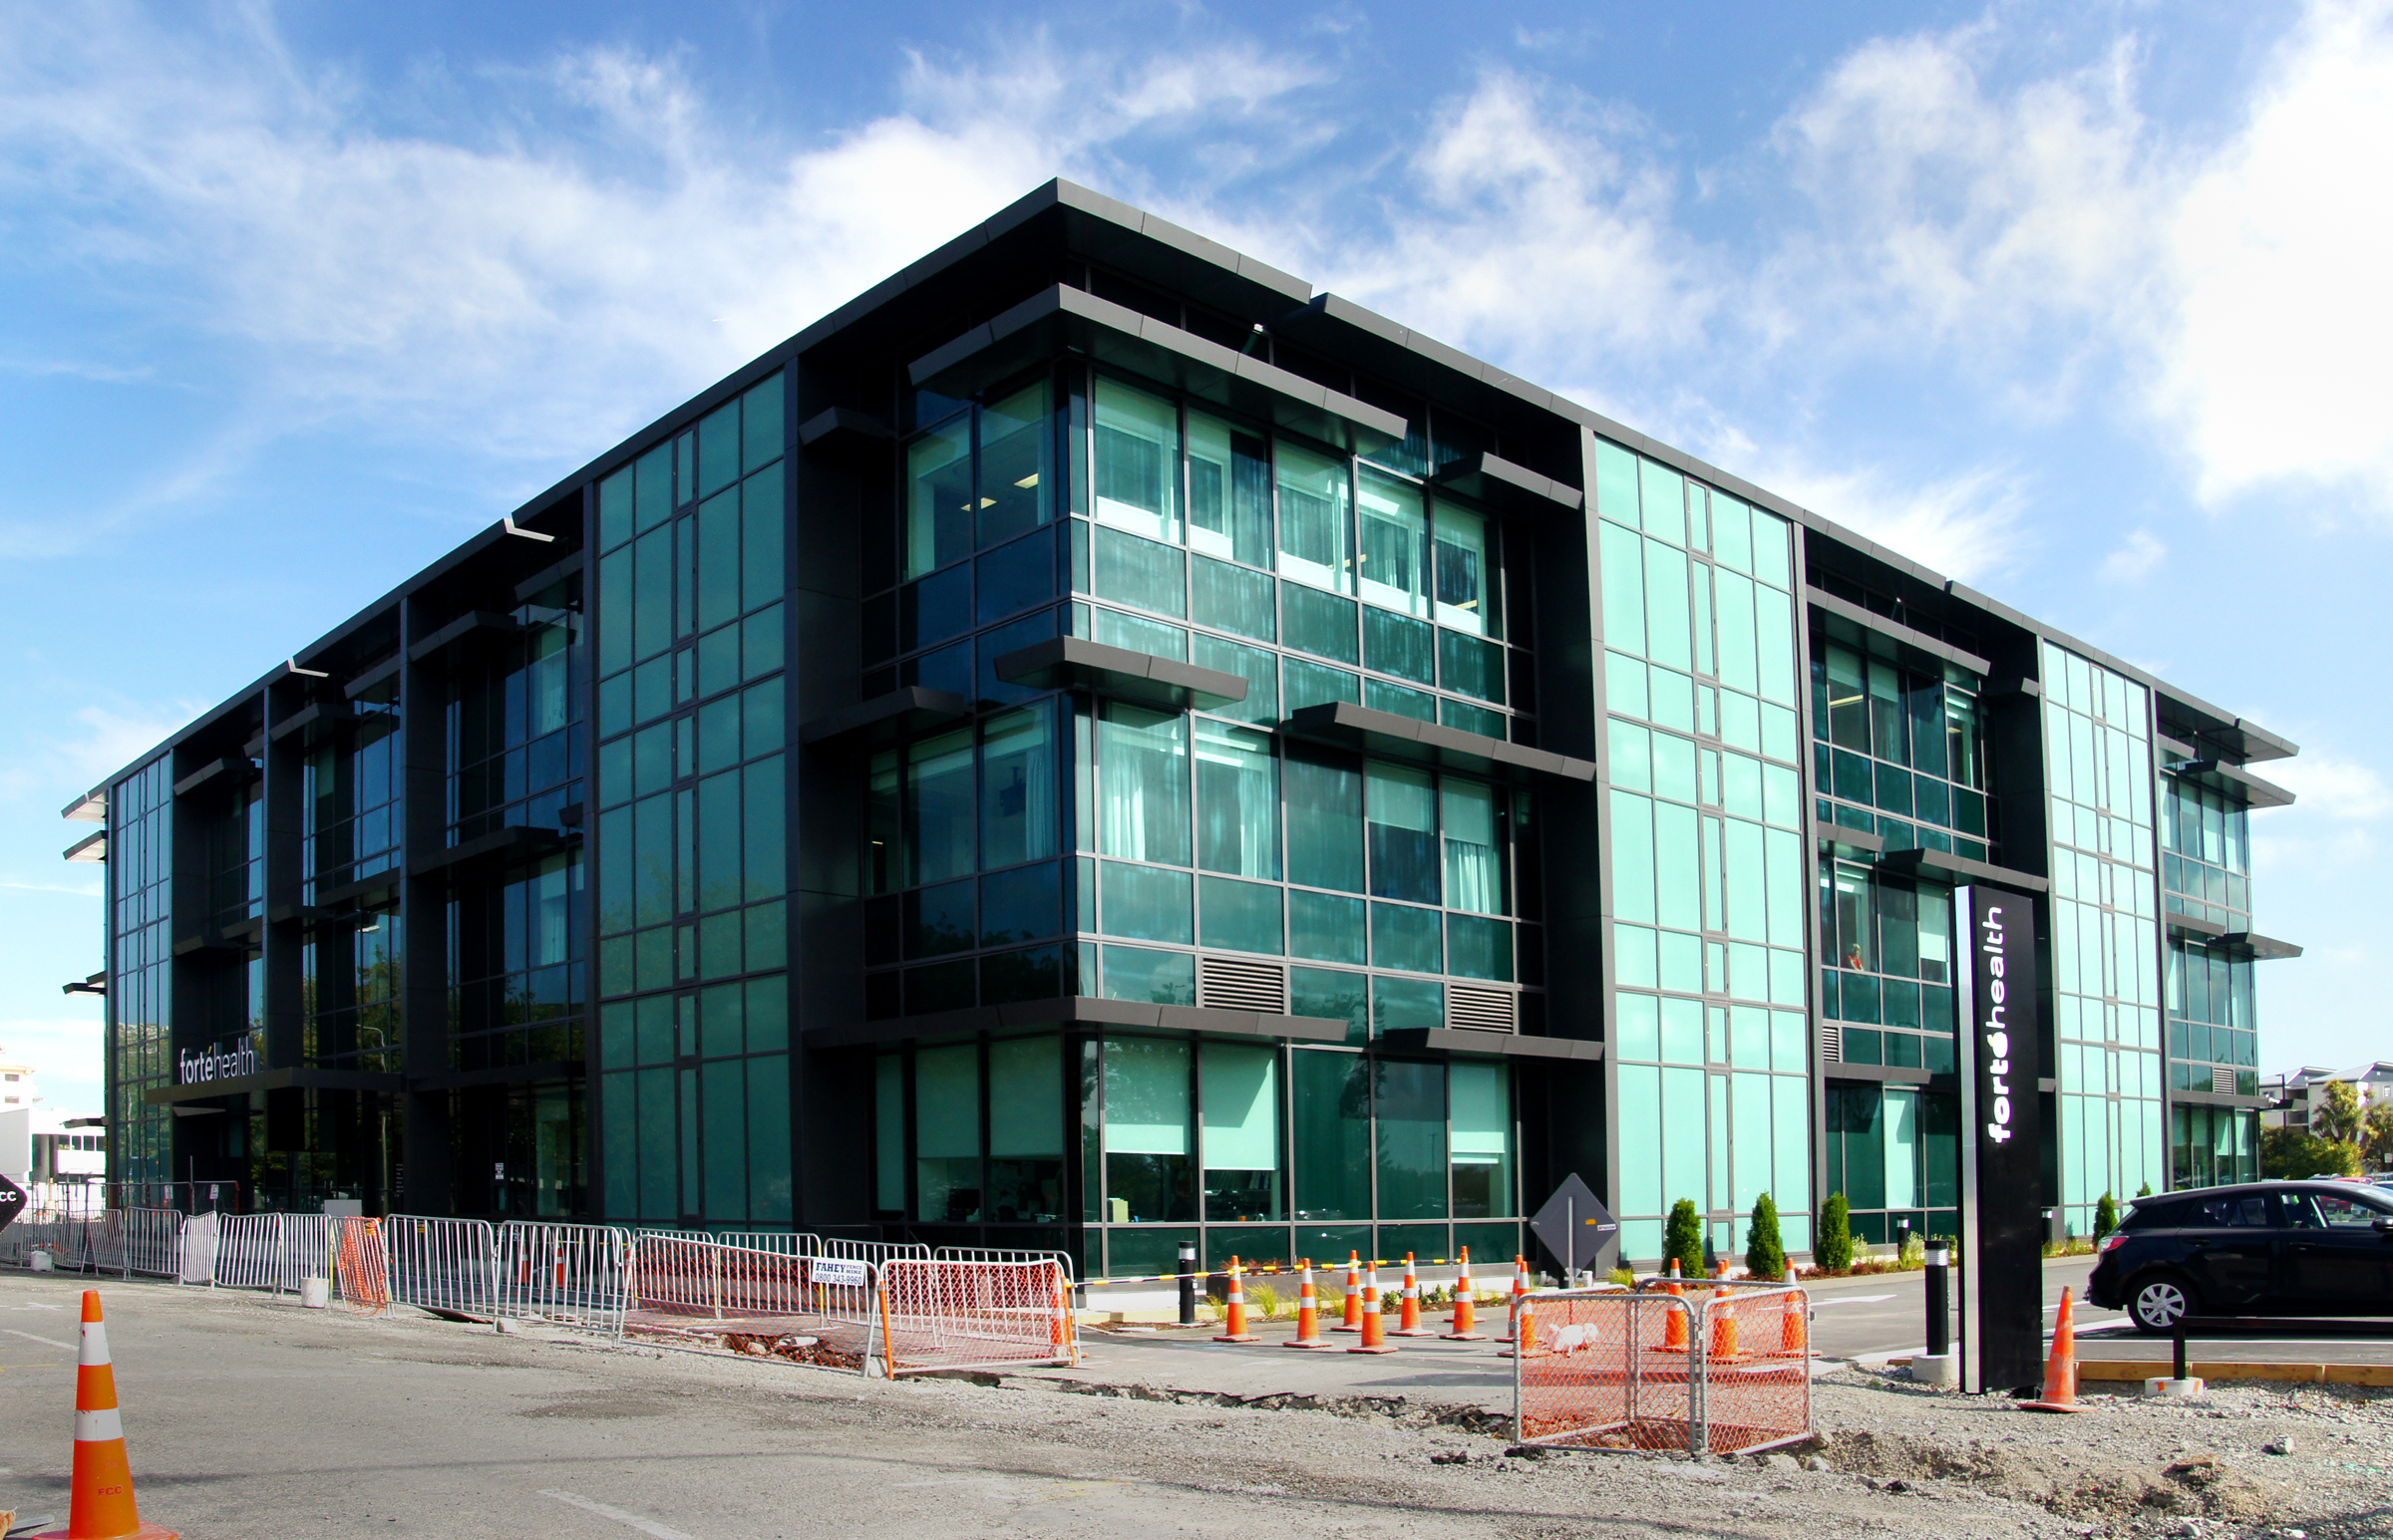
architecture, building, downtown, plaza, facade, tower block, newzealand, glasswall, christchurch, sonydslra580, glasswalls, christchurchrebuild, tamron18270mmpzd, fortehealth, earthquake, commercial building, headquarters, neighbourhood, real estate, residential area